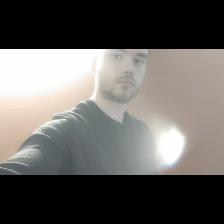
Label: Human